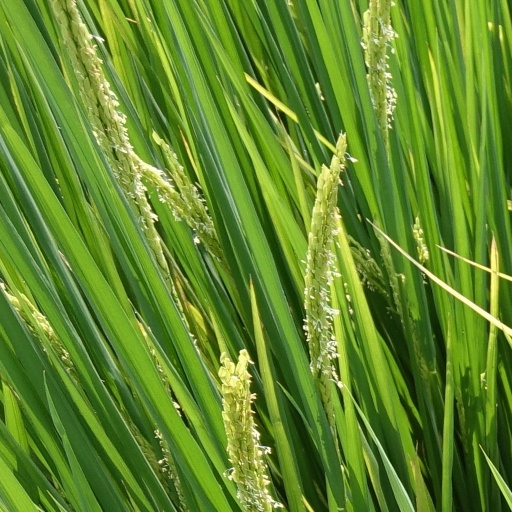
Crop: rice